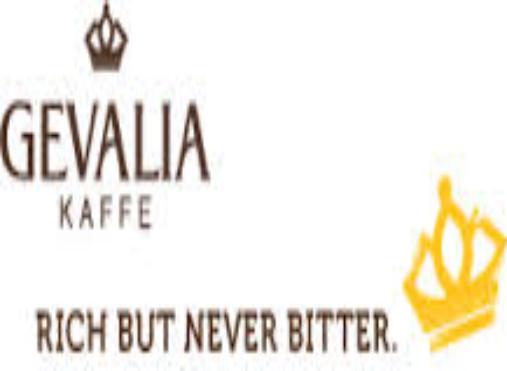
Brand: Gevalia
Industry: Food